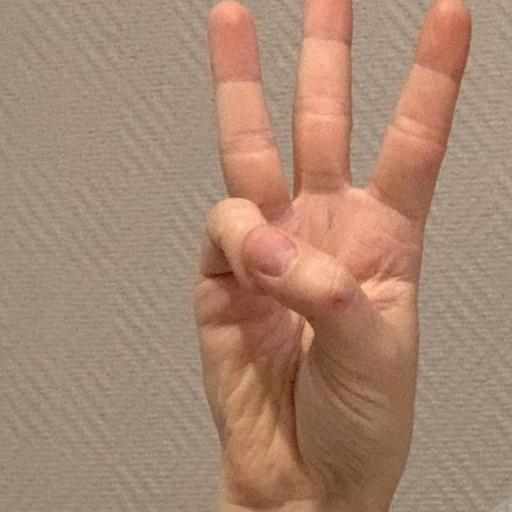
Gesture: three